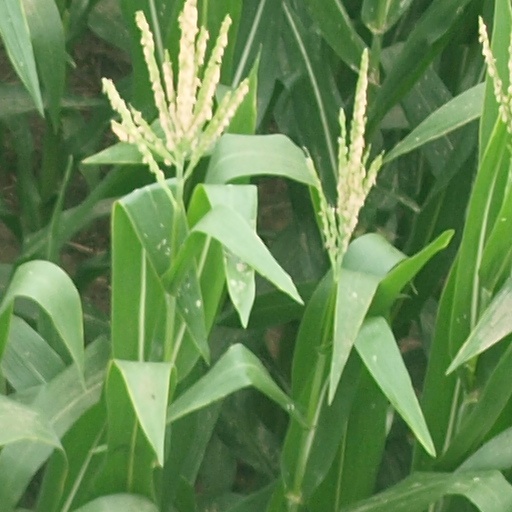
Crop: maize; corn